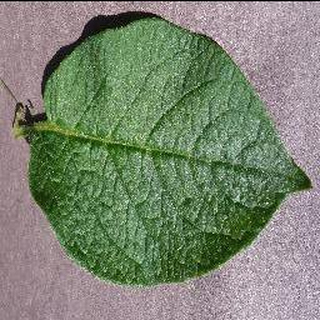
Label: healthy_potato